Abu Dhabi Grand Slam Jiu-Jitsu World Tour

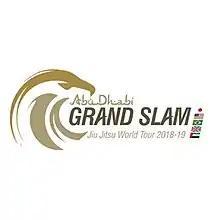
Logo of Abu Dhabi Grand Slam Season 4

The Abu Dhabi Grand Slam Jiu-Jitsu World Tour commonly known as the Abu Dhabi Grand Slam (ADGS) is a series of international Brazilian jiu-jitsu tournaments (Gi and No-gi), taking place every year, organised by the United Arab Emirates Jiu-Jitsu Federation (UAEJJF) and the Abu Dhabi Jiu-Jitsu Pro (AJP) as part of the AJP competition circuit. The events take place in a number of cities around the world.